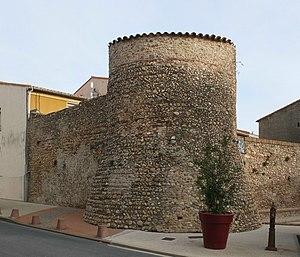
Tour de la Bascule à Canet-en-Roussillon, France (vue SO)